Independent Macedonia (1944)

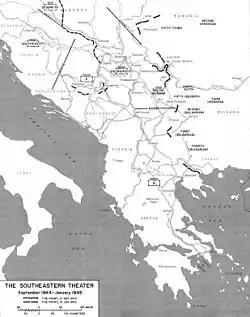
Map of the Balkan military theater during September 1944 – January 1945.

Meanwhile, the Bulgarians, who staffed the new provinces with corrupted officials from Bulgaria proper began to lose the public confidence. This process accelerated after the King's dead which concurred with the capitulation of Italy and the Soviet victories over the Nazi Germany in the summer of 1943. On this basis, the Yugoslav communists, who supported the recognition of a separate Macedonian nation, managed to organize an earnest armed resistance against the Bulgarian forces in the autumn of 1943. Many former IMRO right-wing activists assisted the authorities in fighting Tito's partizans.